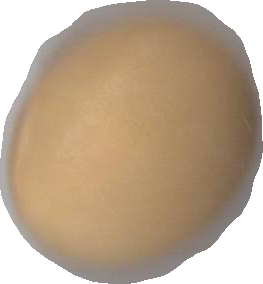
Variety: Grobogan